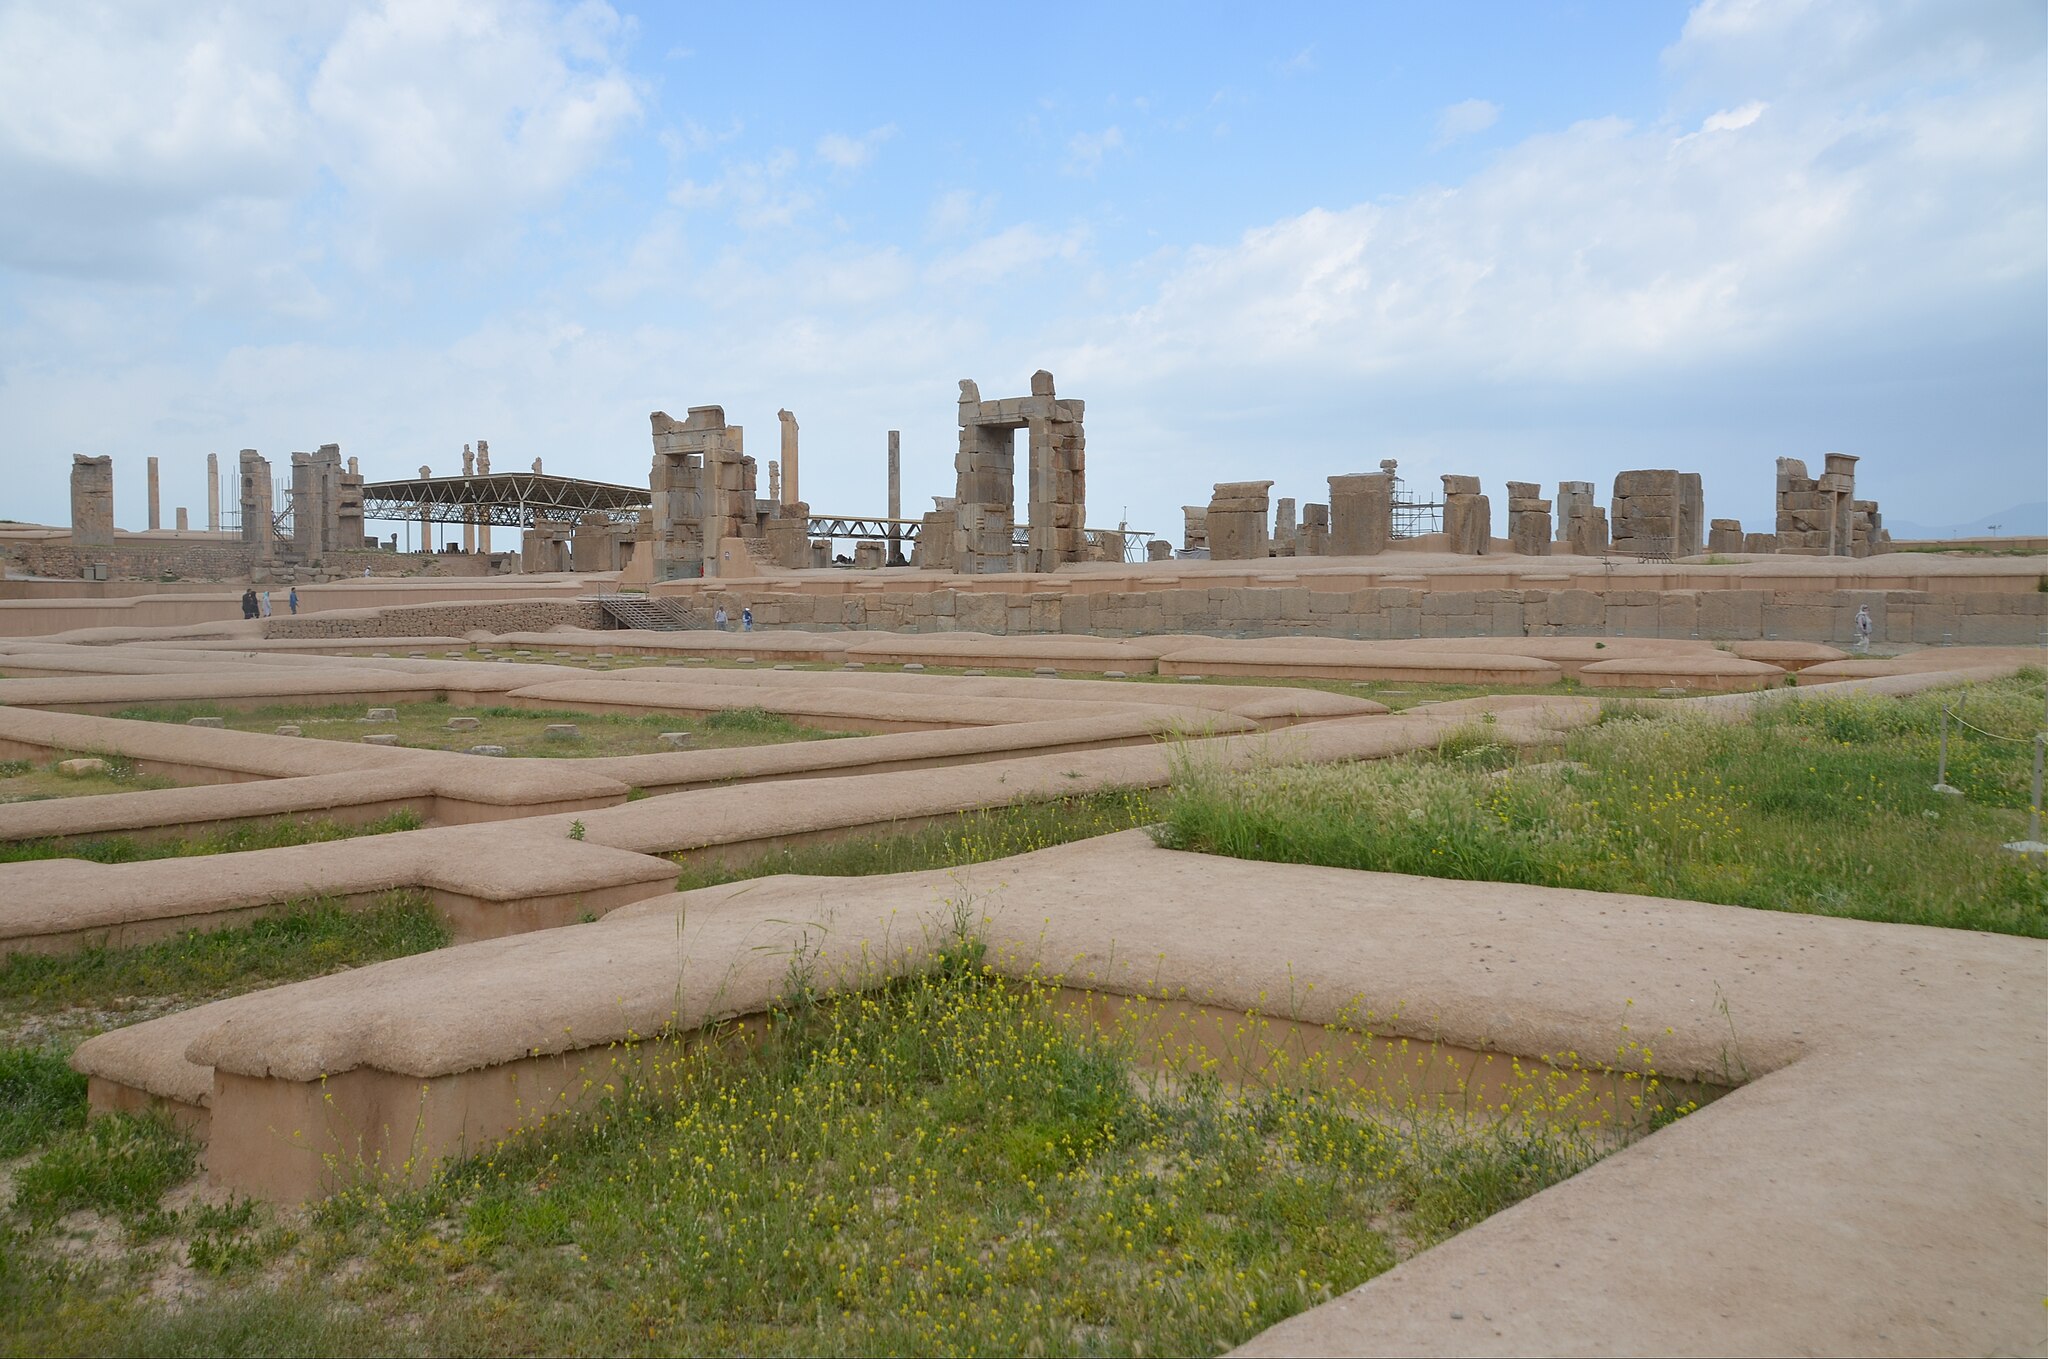
Title: Persepolis, Iran (47779495161)
Description: Persepolis, Iran
Date: 22 April 2019, 08:31 (according to Exif data)
Categories: Hall of hundred columns, Treasury of Persepolis, Photographs by Carole Raddato, Flickr images reviewed by FlickreviewR 2, 2019 in Persepolis, Iran photographs taken on 2019-04-22, General views of Persepolis, Flickr images missing SDC published in